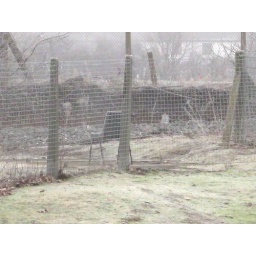
The chair was just in that bit of land by a train station nobody can get to.